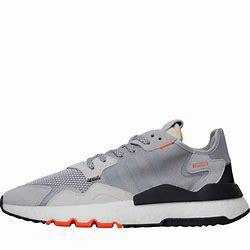
Brand: adidas
Model: originals Adidas Originals Nite Jogger